South Tyrol Alpine Club

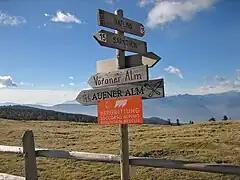
AVS signposts on the Tschögglberg

The South Tyrol Alpine Club, abbreviated AVS, is an association of German and Ladin-speaking mountain climbers in South Tyrol, northern Italy. Founded in 1946, it is subdivided into 36 sections and 58 local divisions. The AVS is based in Bolzano and has more than 76,000 members.